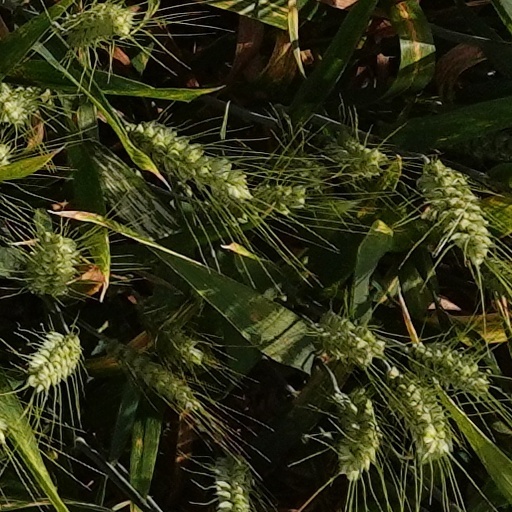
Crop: wheat